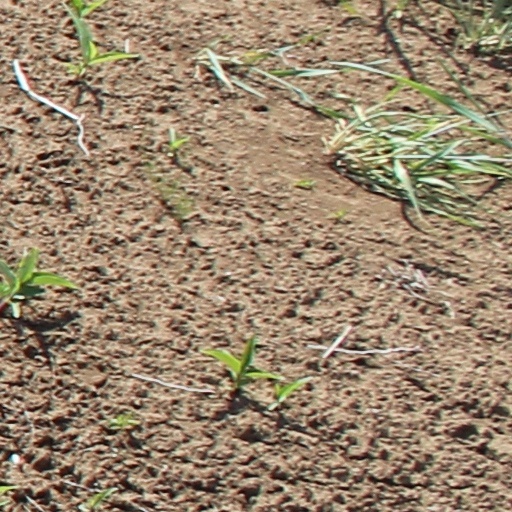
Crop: wheat